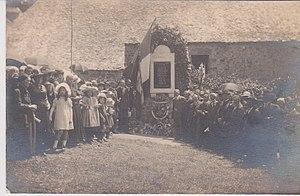
inauguration d'un monument aux morts
La Villedieu, également écrit Lavilledieu, est une ancienne commune française située dans le département de la Dordogne, en région Nouvelle-Aquitaine. Depuis 1963, elle fait partie de la commune de Terrasson-Lavilledieu.